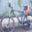
Label: bicycle